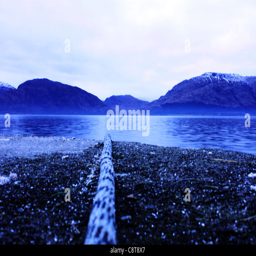
view from a pier looking down a rope to the mountains in the distance , peppered with snow